Vaccinium angustifolium

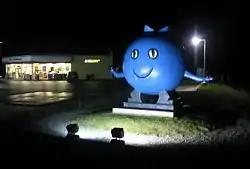
Giant blueberry person in Nova Scotia

The wild lowbush blueberry is the Nova Scotian Provincial Berry. Oxford, Nova Scotia, is nicknamed the "Wild Blueberry Capital of Canada".